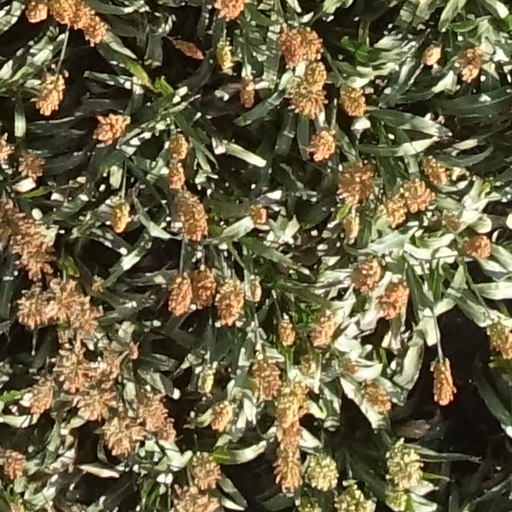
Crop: sorghum